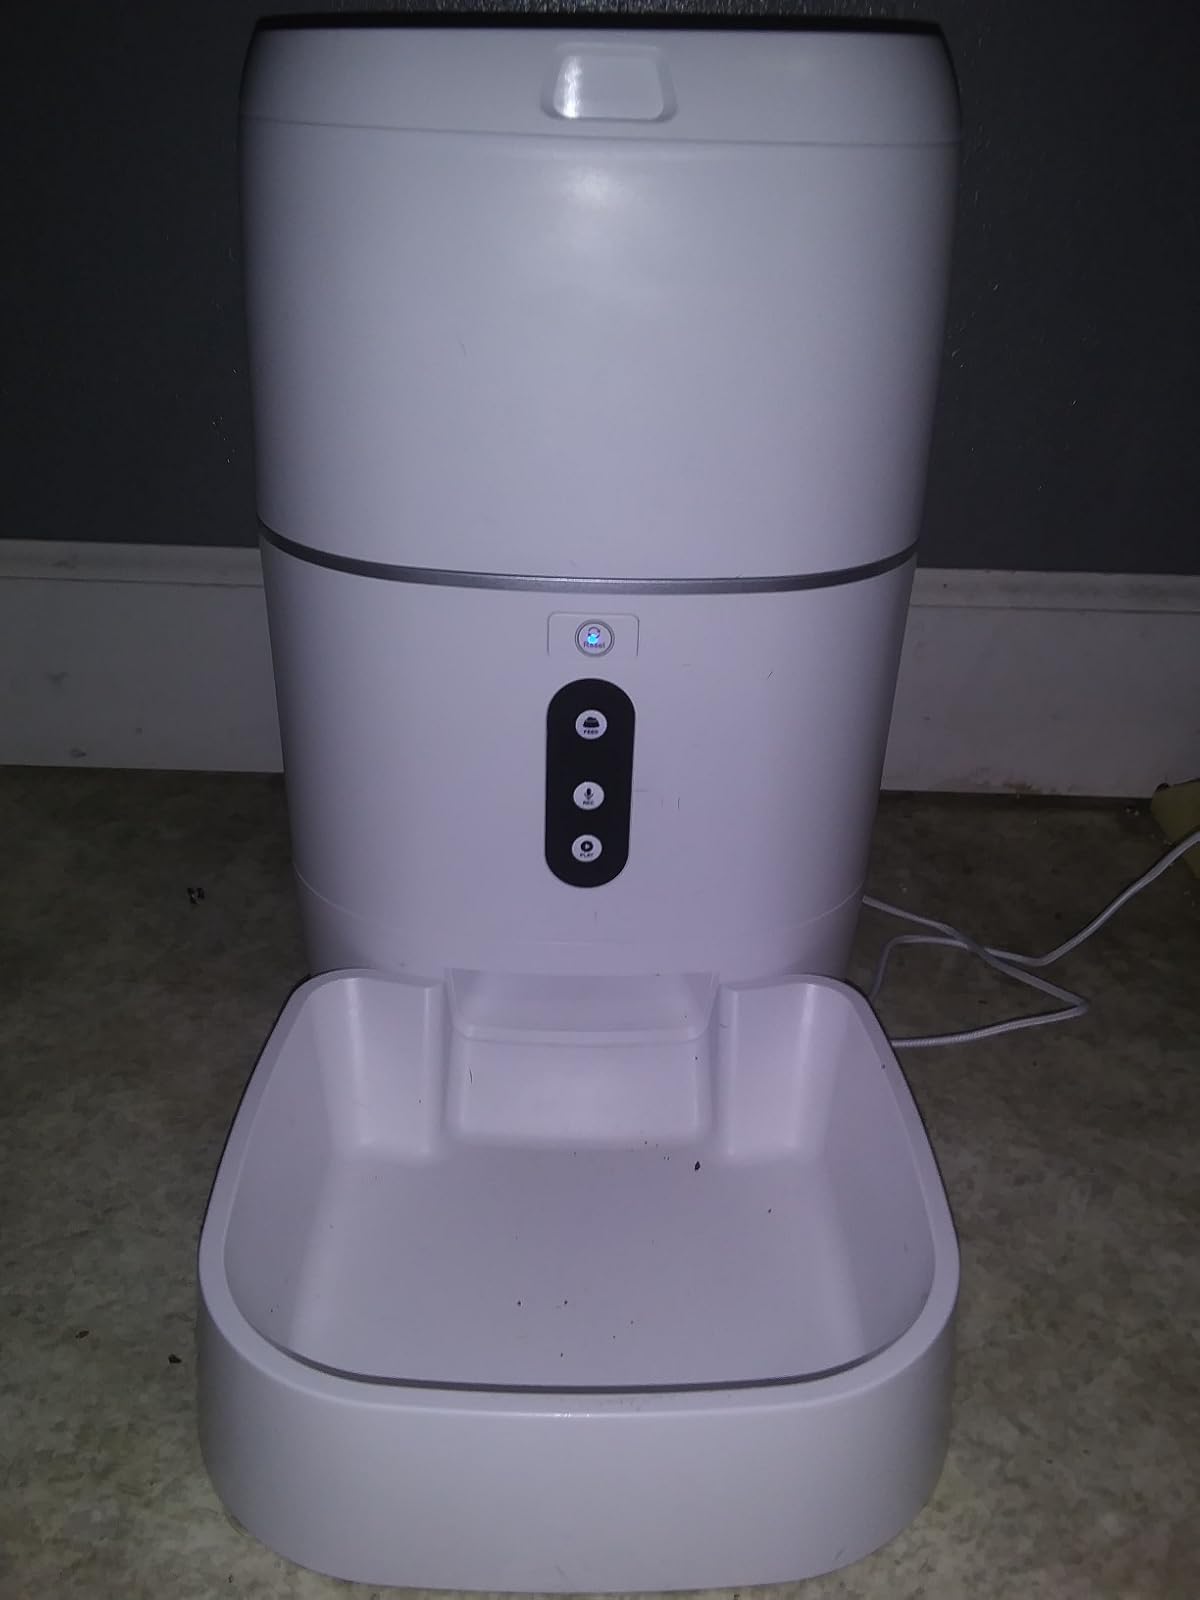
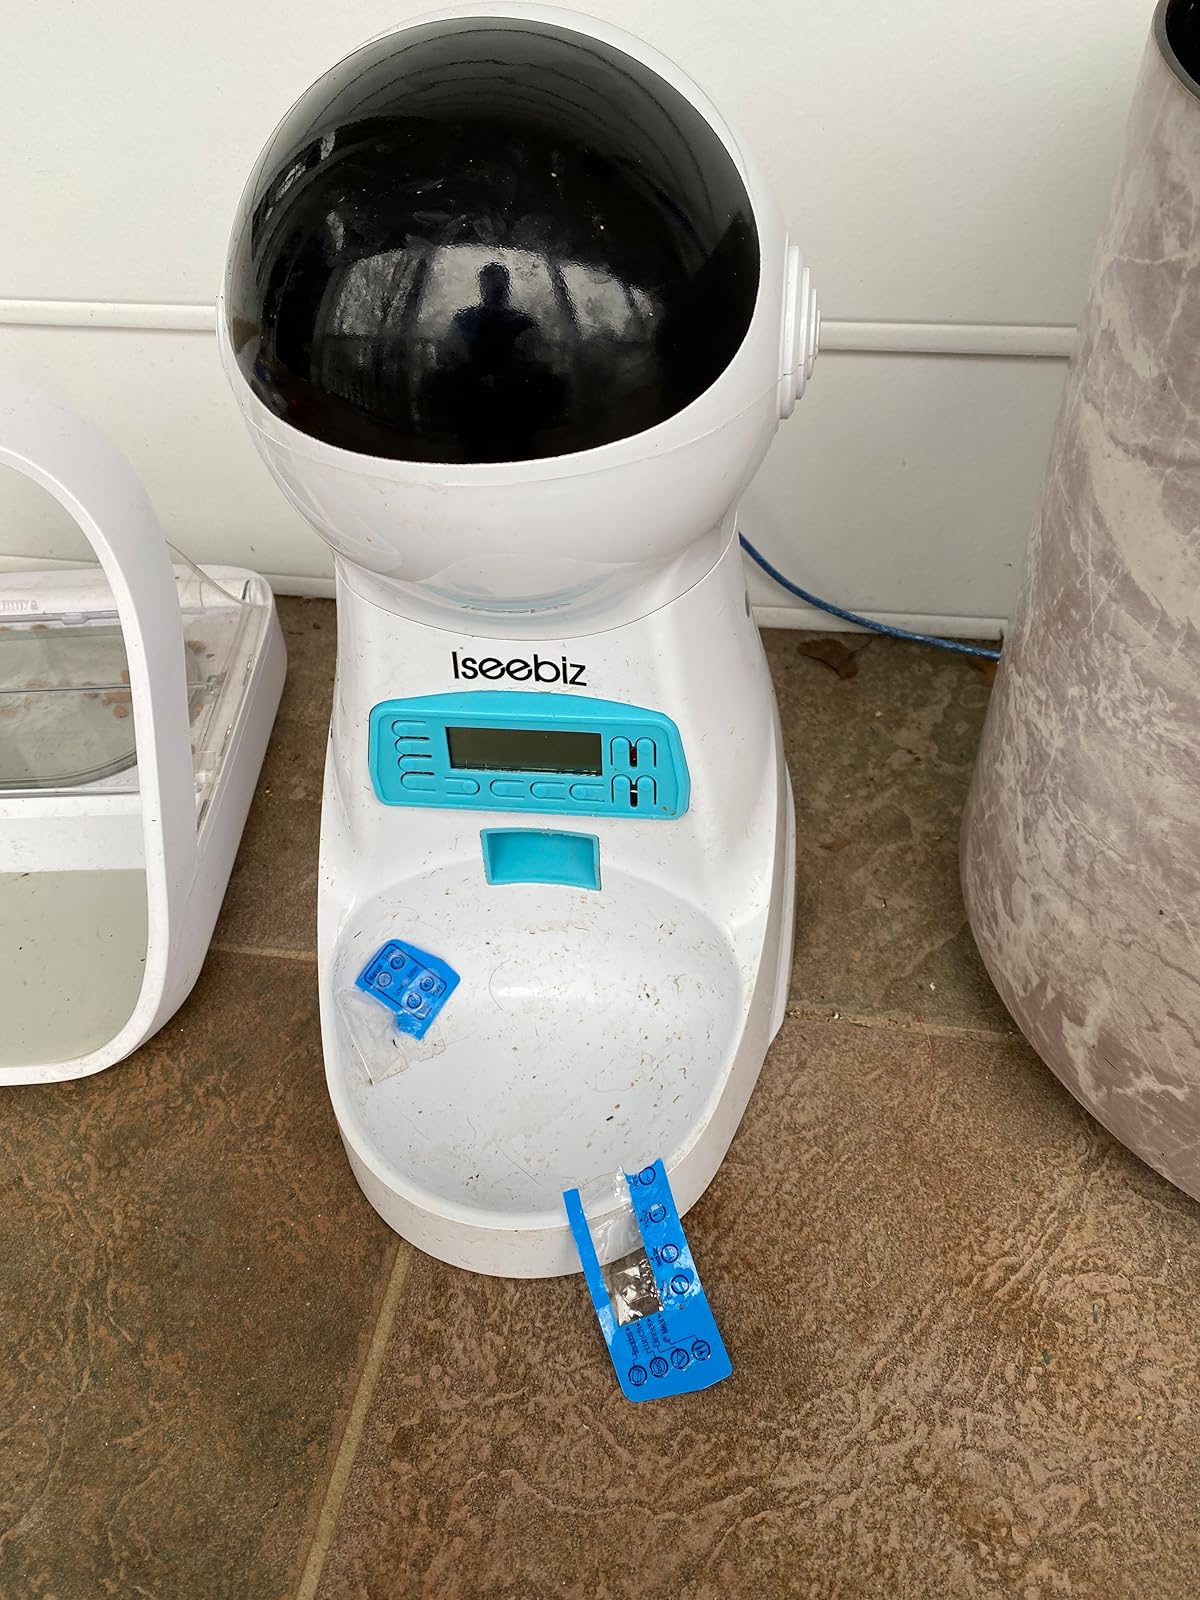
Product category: items_feeder
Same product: no